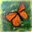
Label: butterfly